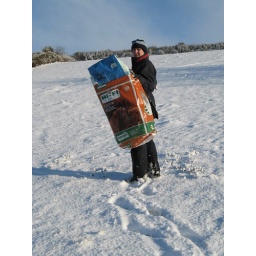
mom snow + suff board with horse bags over it...